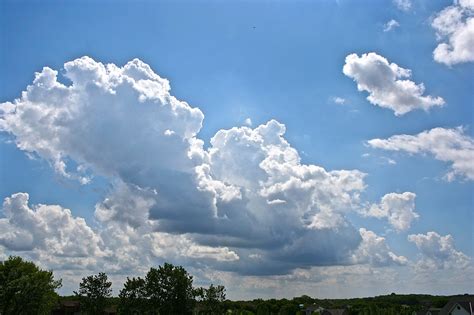
Weather: cloudy or overcast